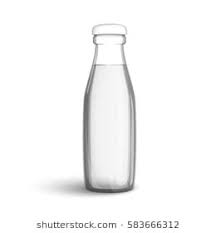
Label: glass